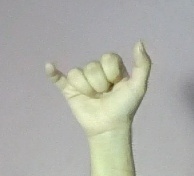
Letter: ya